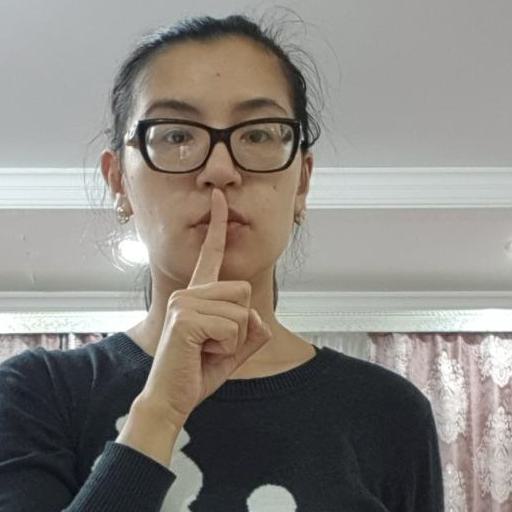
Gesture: mute